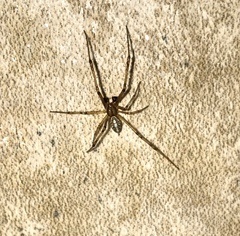
Species: Lactrodectus_hesperus